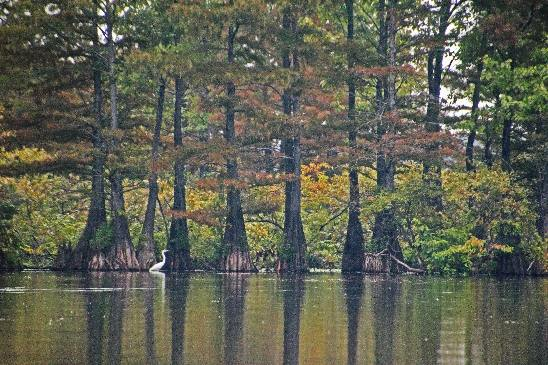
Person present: No